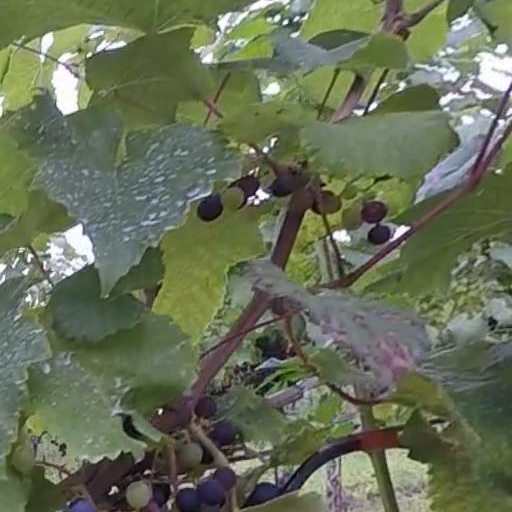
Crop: grape